Mount Washington College

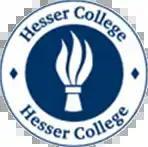
Old Hesser College logo

The location of the Manchester campus, among the Sundial Center of Commerce & Education, enabled students to have exposure to local businesses and potential internships not available in other locations and in other small colleges. The college incorporated a unique advisory program to ensure that students choose appropriate fields of study based on their specific strengths.